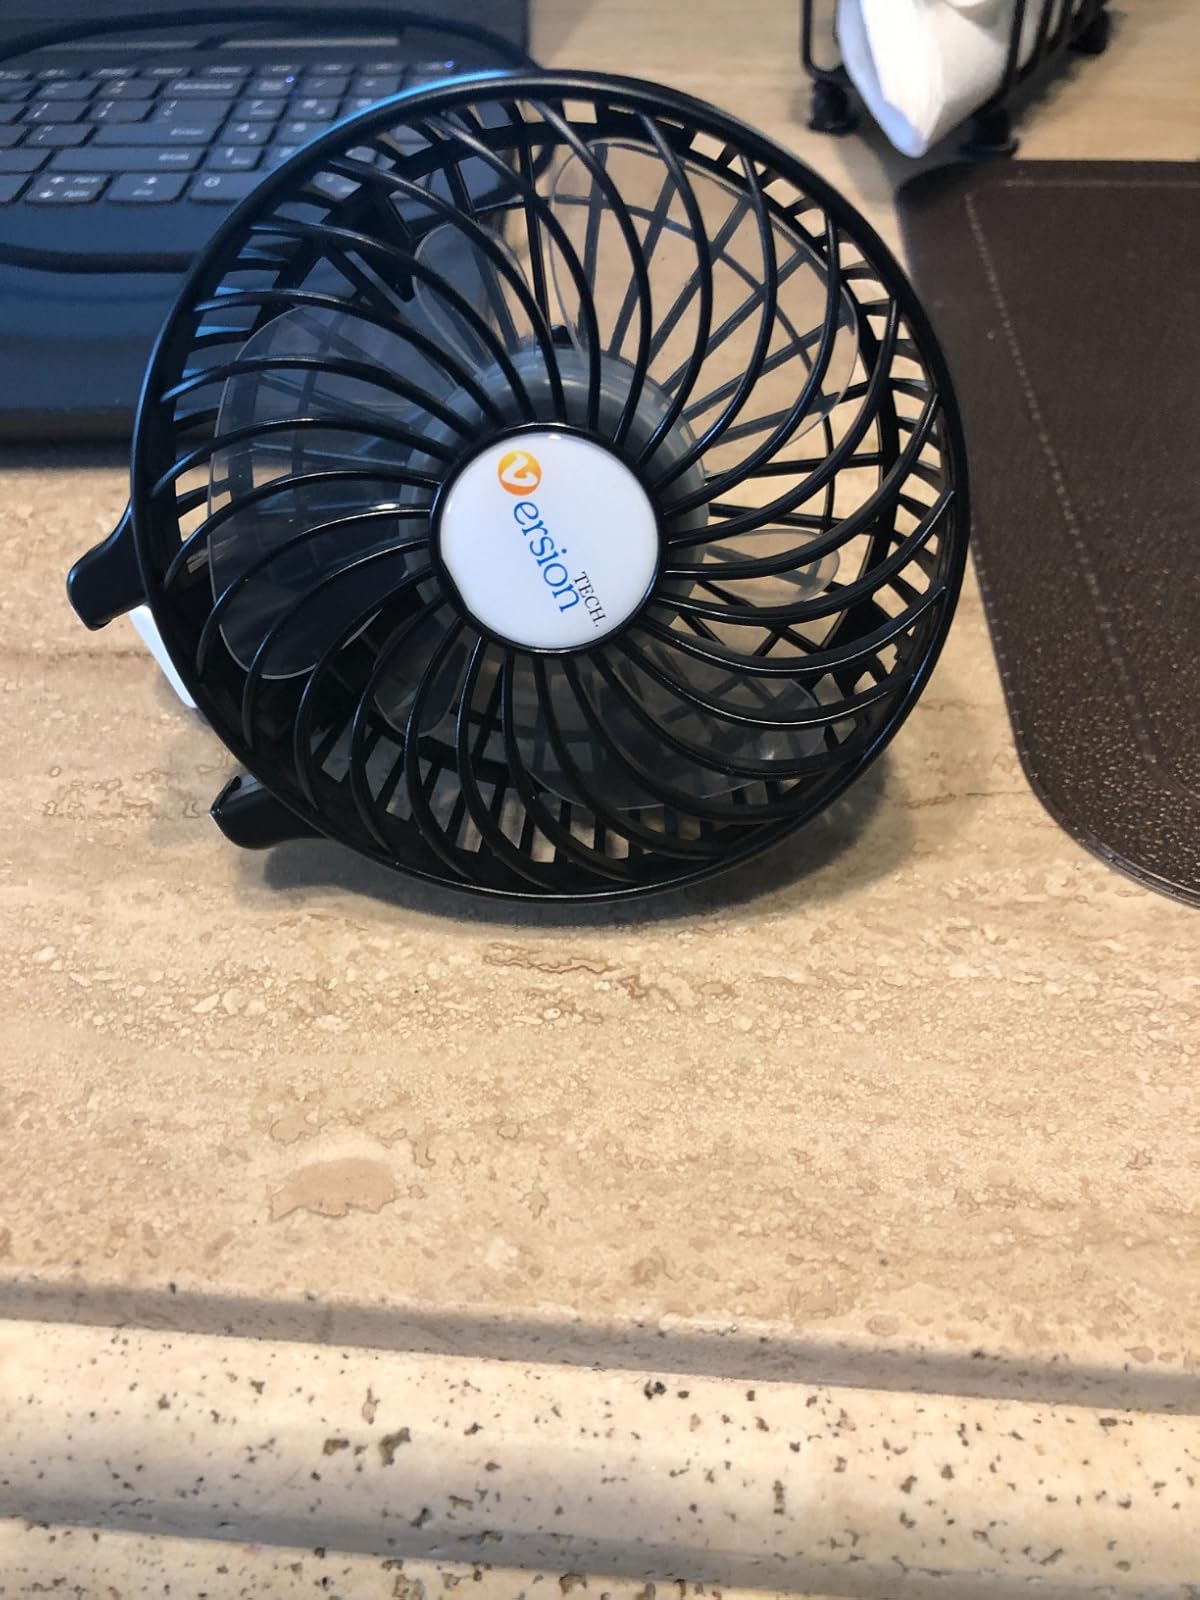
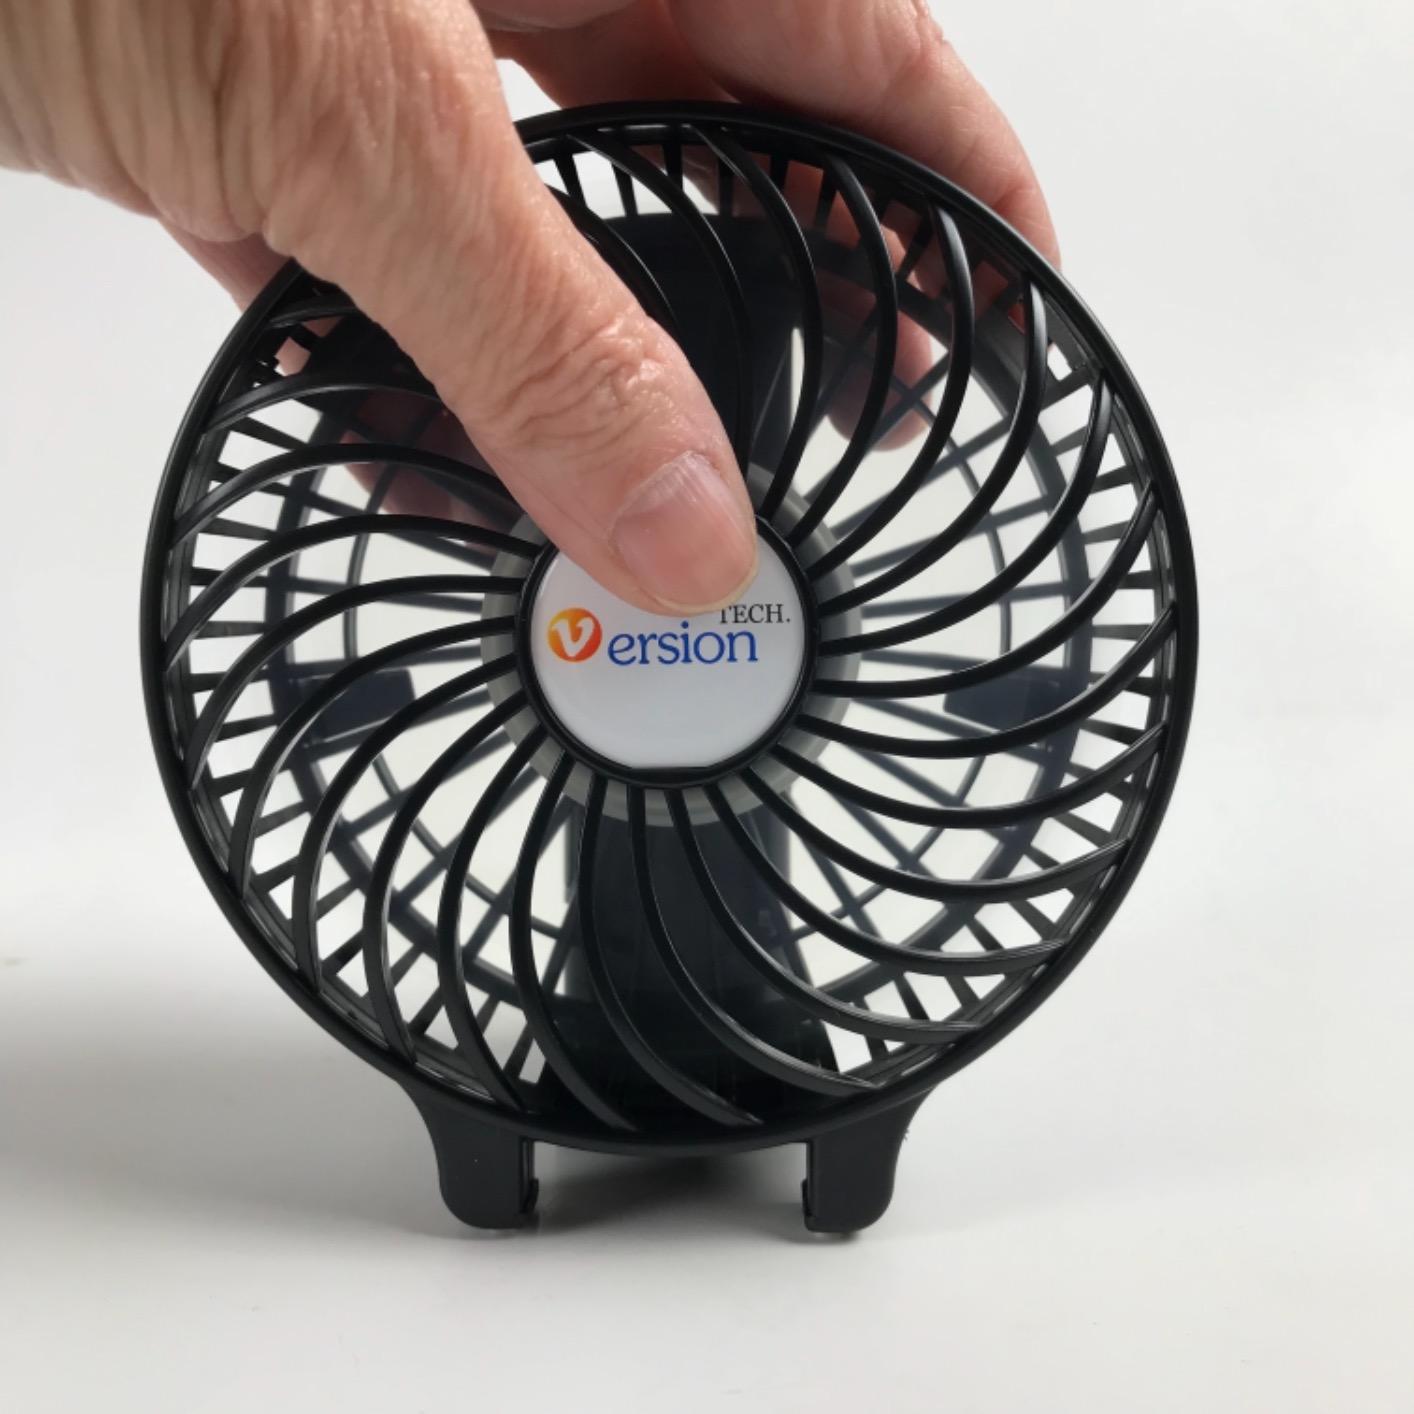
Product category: fan
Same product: yes